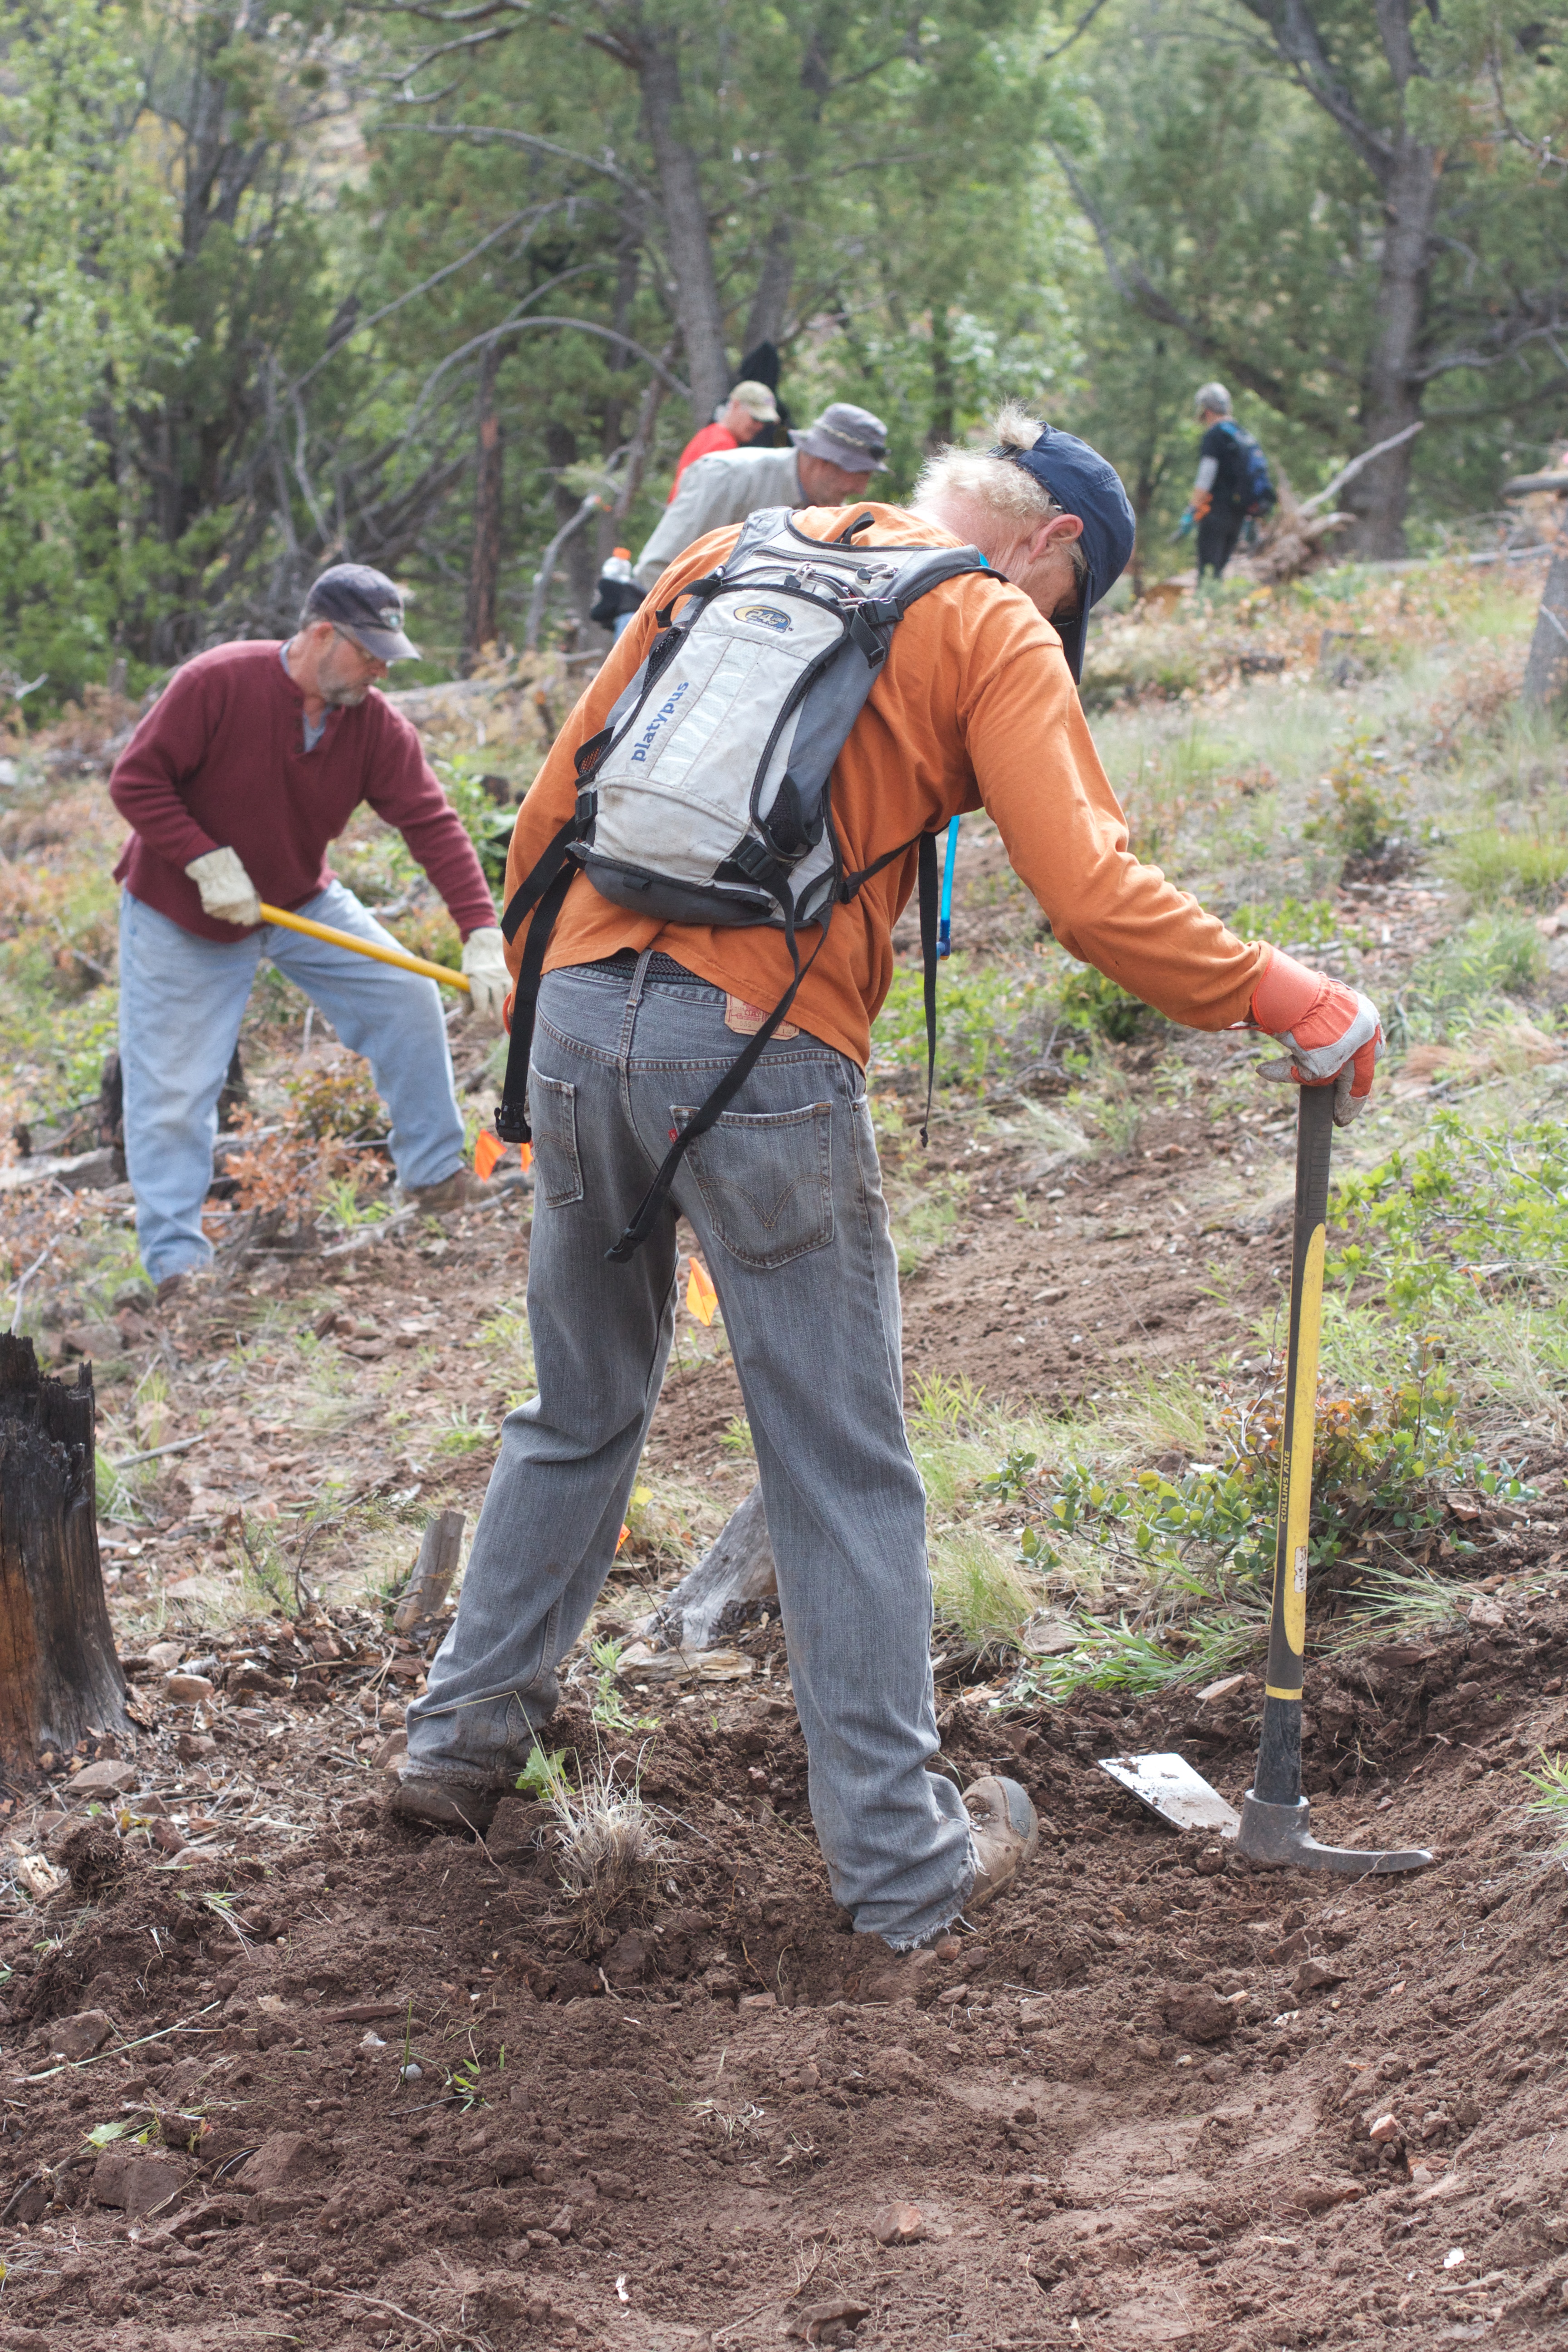
forest, trail, soil, agriculture, geology, pstrails, geological phenomenon